Netherlands-African Business Council

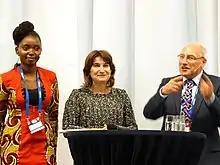
From left to right: Marina Diboma (Netherlands African Business Council NABC), Lilianne Ploumen (Dutch Ministry of Foreign Affairs) and Ton Dietz (African Studies Centre, Leiden) at the closing ceremony of Africa Works 2014 conference in Leiden, the Netherlands.

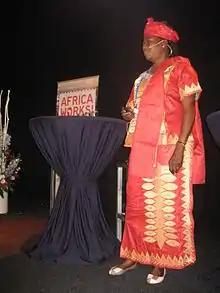
Betty Achan Ogwaro, parliamentarian and former minister in the government of South Sudan at Africa Works! Conference 2014, The Hague, the Netherlands.

Netherlands-African Business Council (NABC) is a non-profit organization for Dutch companies trading and investing in Africa and vice versa. It supports its members with their activities in Africa by promoting trade with the continent. NABC has been working around the world since it was set up by Heineken and other Dutch companies in 1946. The NABC celebrated their 70th year anniversary in 2016. The Netherlands-African Business Council in 2023 had nearly 250 members, both Dutch and African. The NABC has contacts and a wide database within the Netherlands and covers all countries in Africa.